Dithmarschen

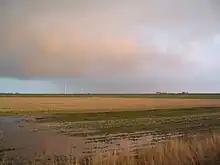
Marshland in northern Dithmarschen

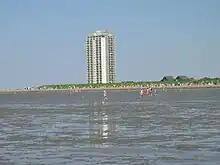
Wadden Sea at Büsum

The district is located on the North Sea. It is embraced by the Elbe estuary to the south and the Eider estuary to the north. Today it forms a kind of artificial island, surrounded by the Eider river in the north and the Kiel Canal in both the east and southeast. It is a rather flat countryside that was once full of fens and swamps.